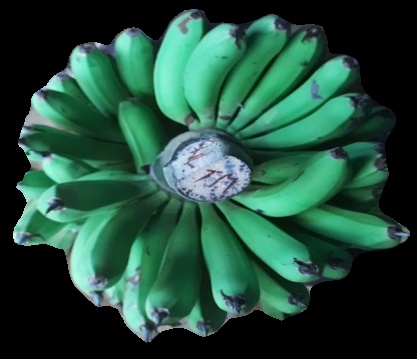
Variety: pachbale
Grade: grade1